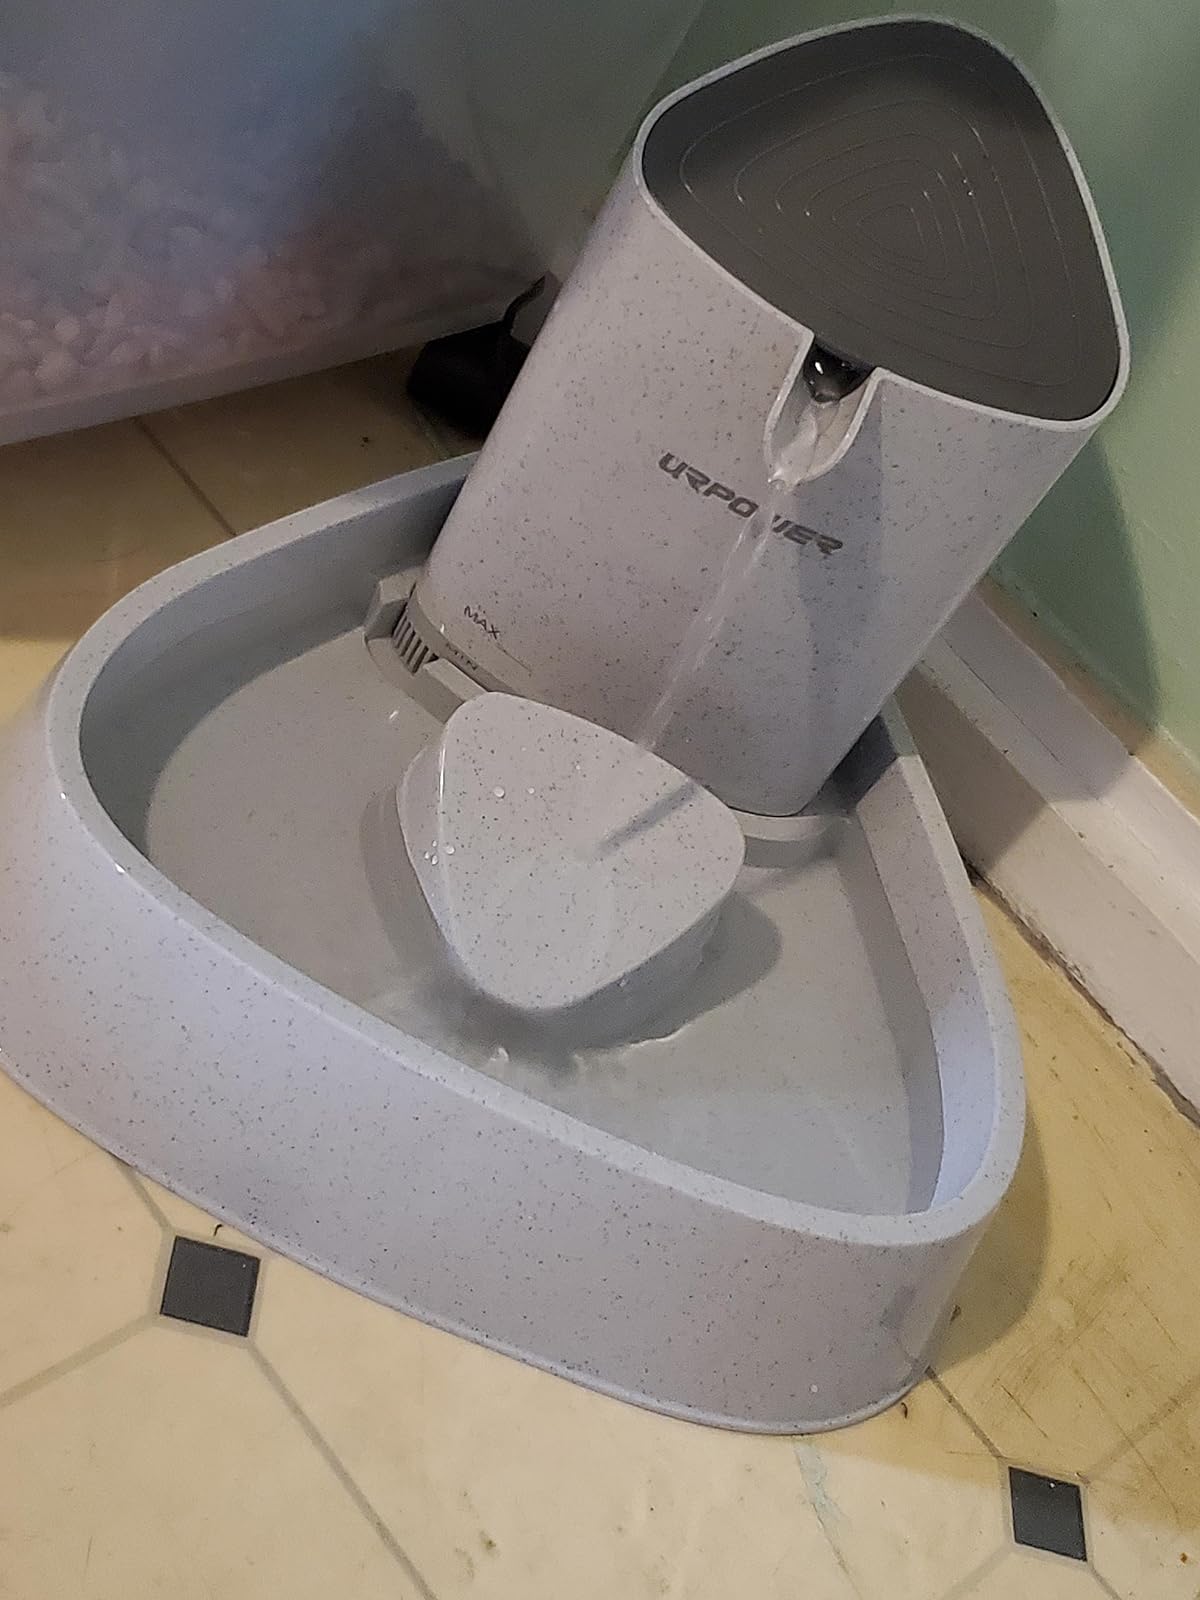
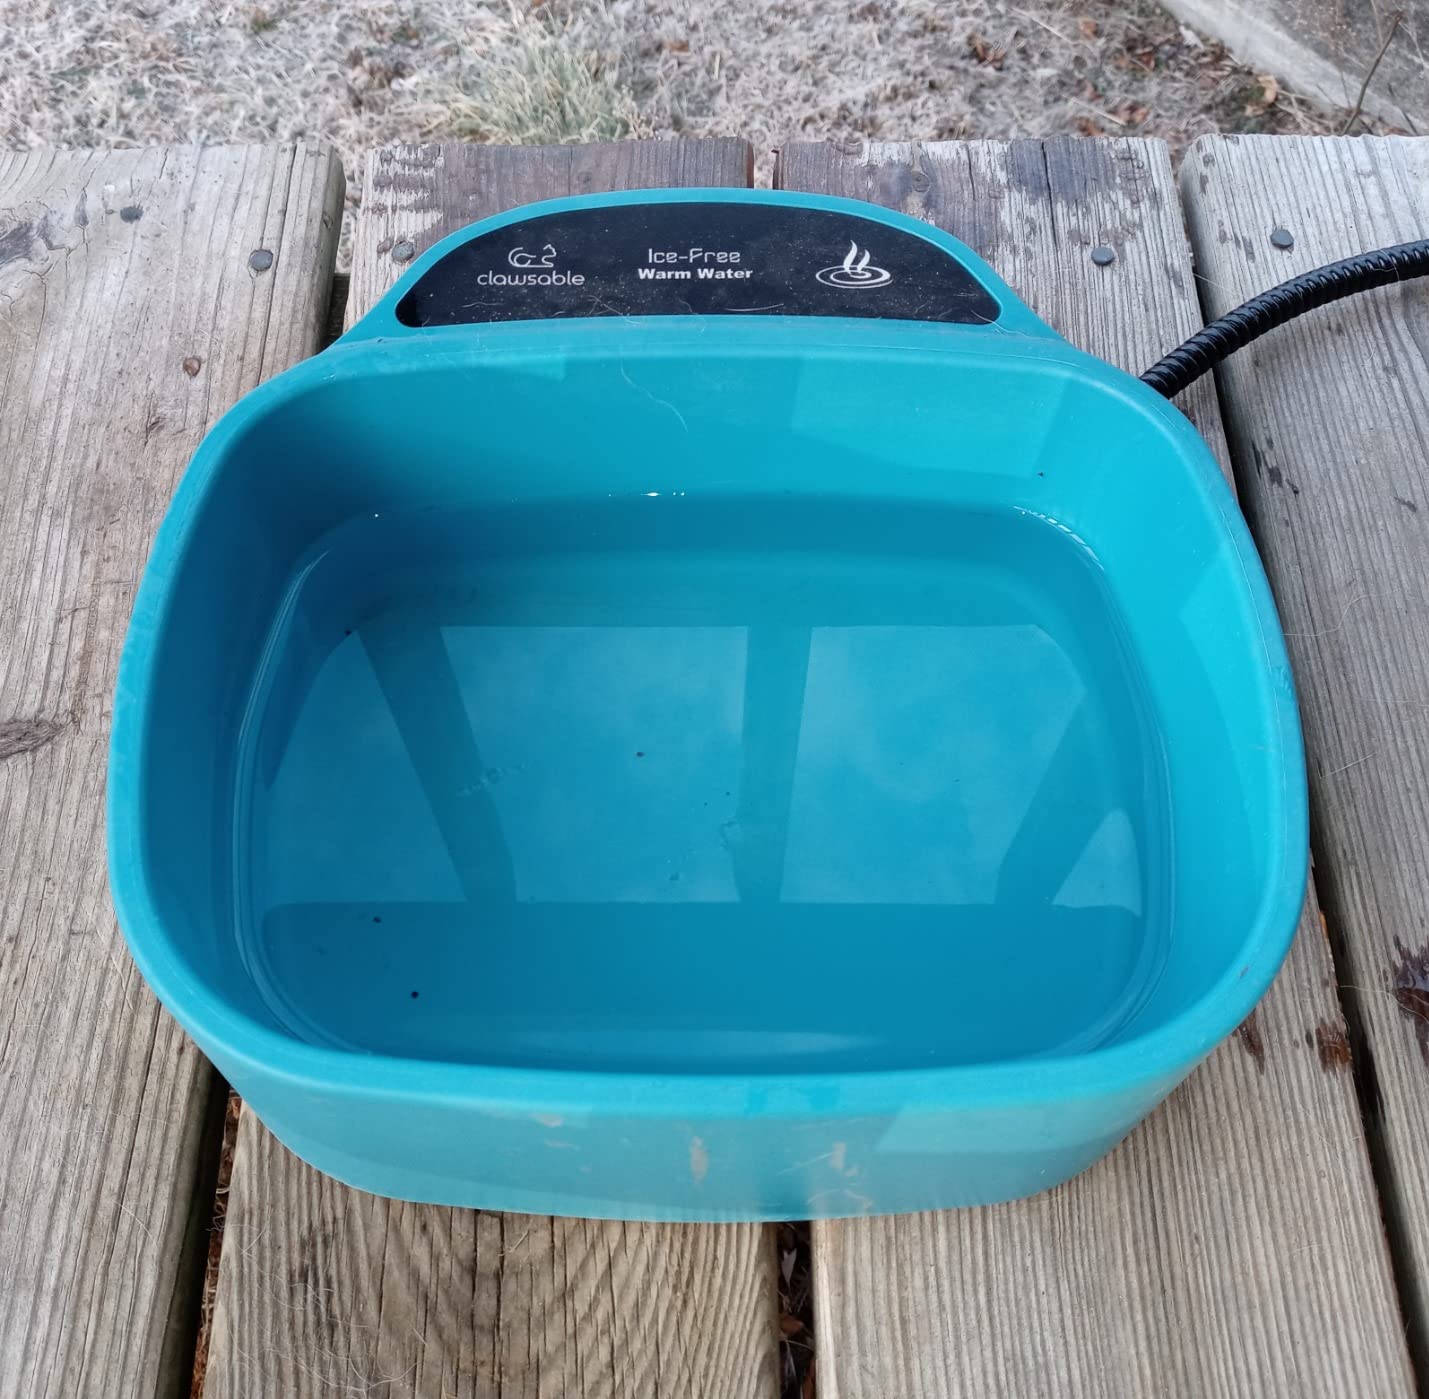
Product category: items_bowl
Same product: no